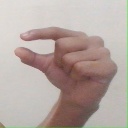
अक्षर: ग